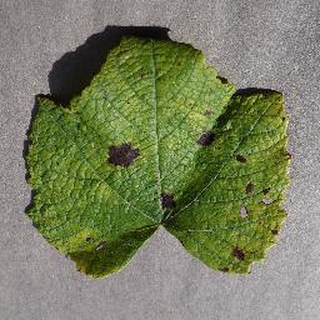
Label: grape_leaf_blight